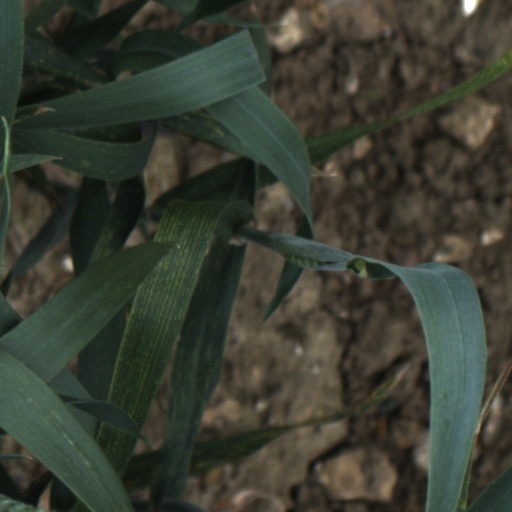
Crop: wheat